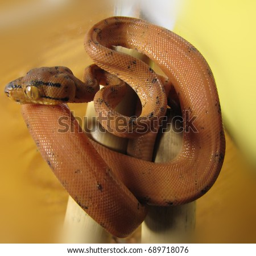
biological species perched on a stick